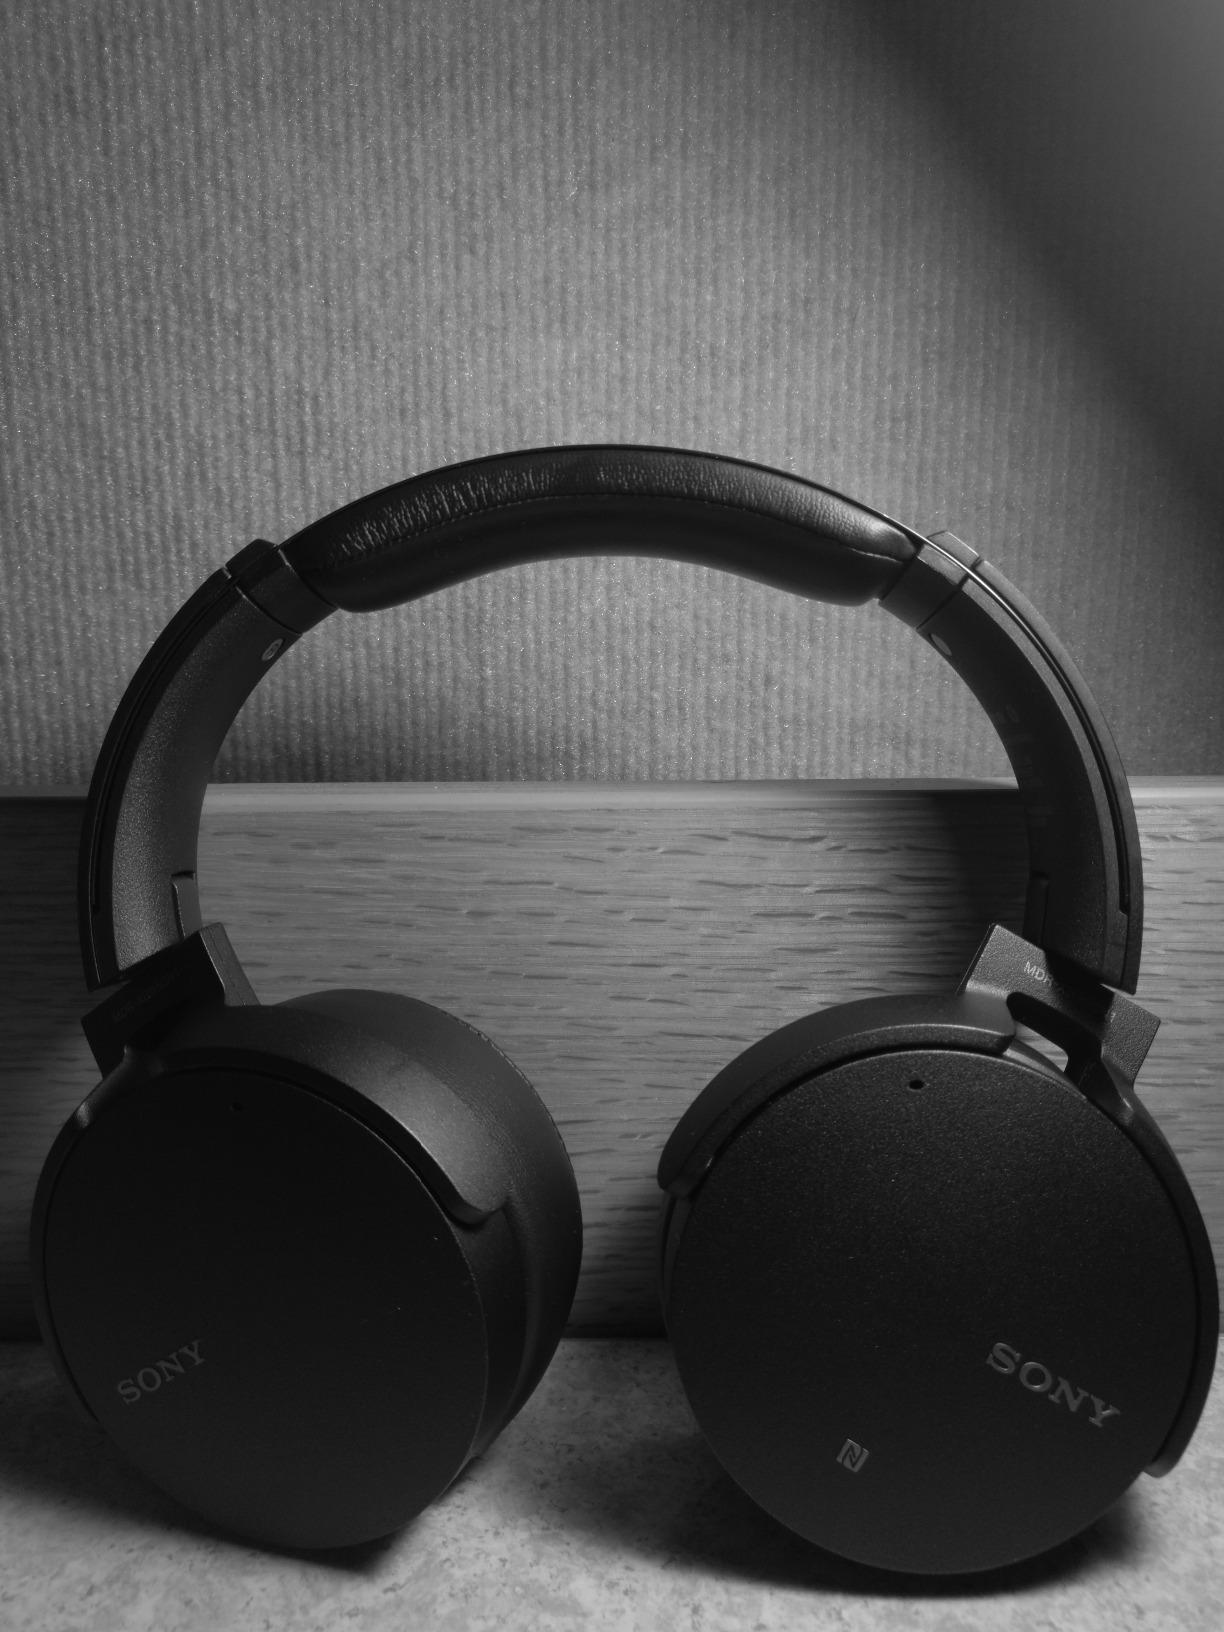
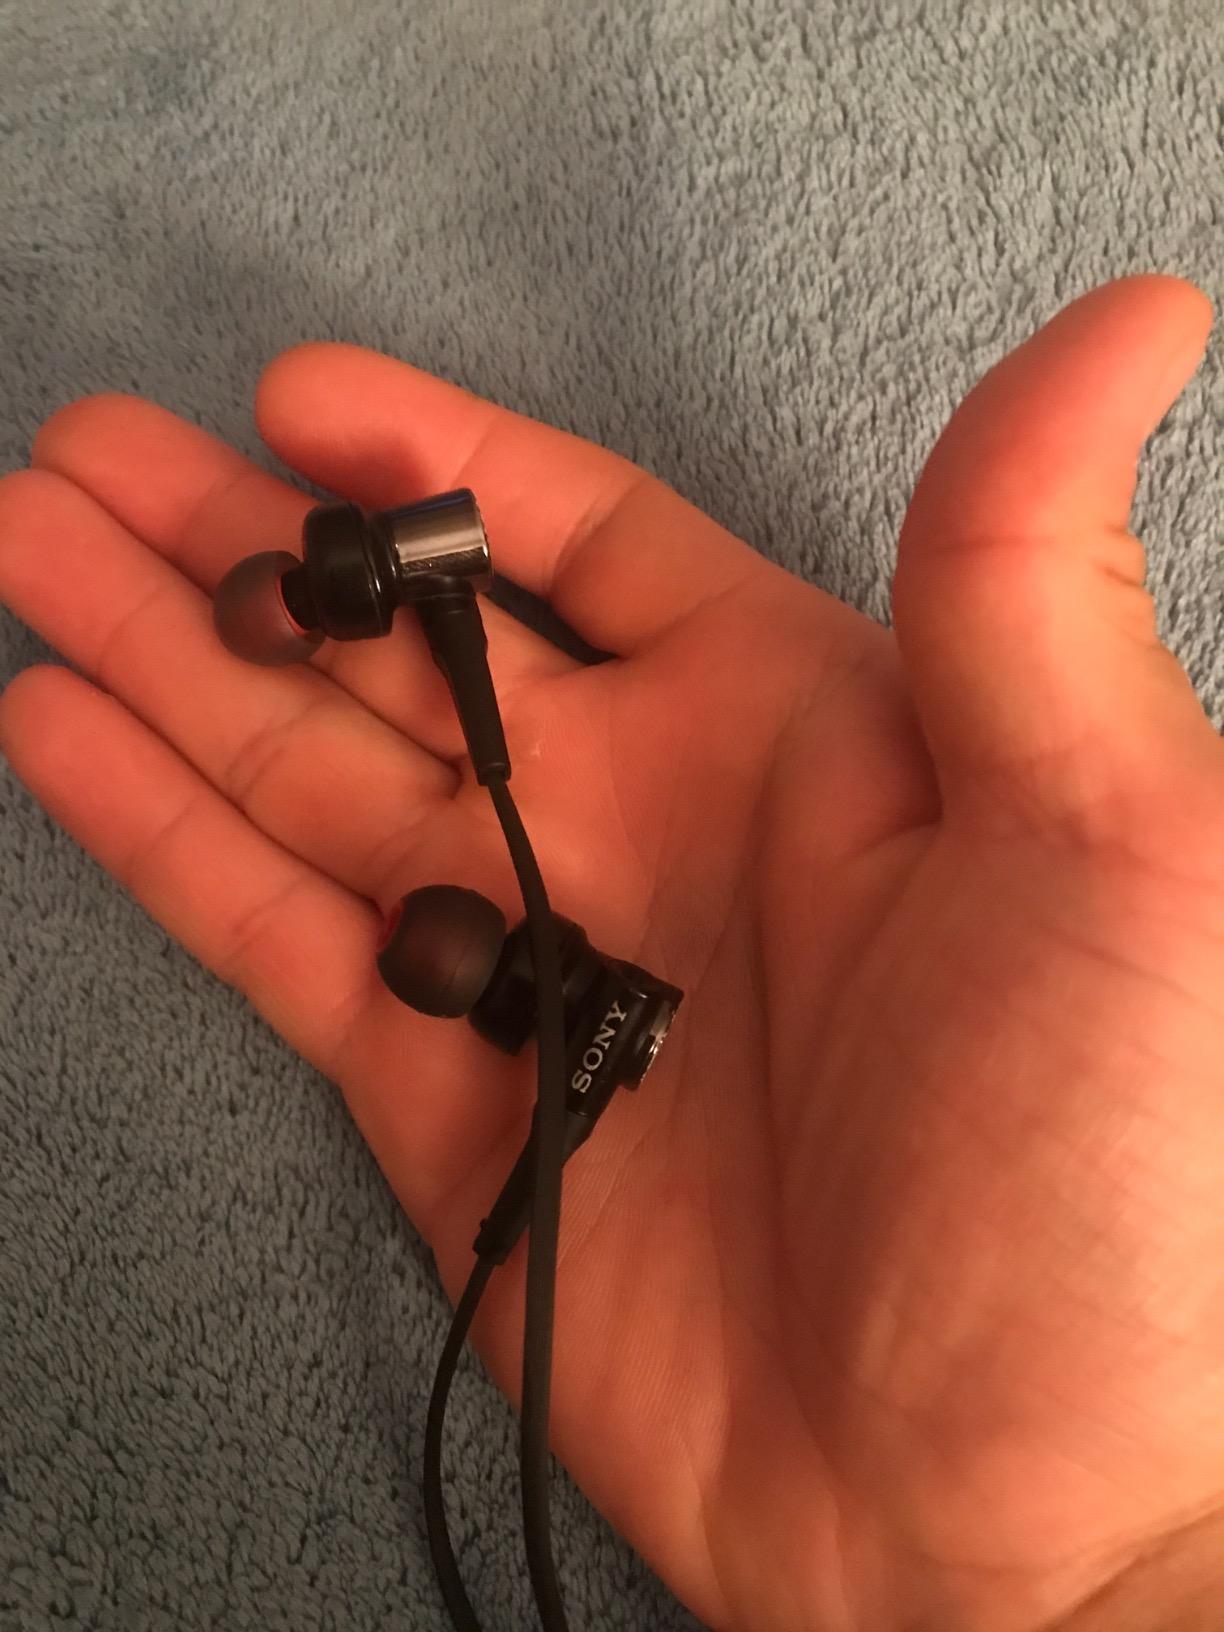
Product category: headphones
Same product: no